Rail transport in Argentina

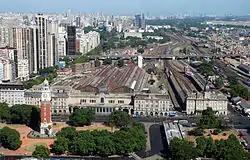
Retiro railway station in Buenos Aires.

The Metrotranvía Mendoza (Spanish for Mendoza Light Rail or fast tramway) is a public light rail transport system for the city of Mendoza, Argentina, served by articulated light rail cars operating on newly relaid tracks in former-Ferrocarril General San Martín mainline right-of-way. The tram system is unusual in the sense that, unlike the rest of railway services in Argentina, the rail cars on this line run on the righthand track instead of the left.